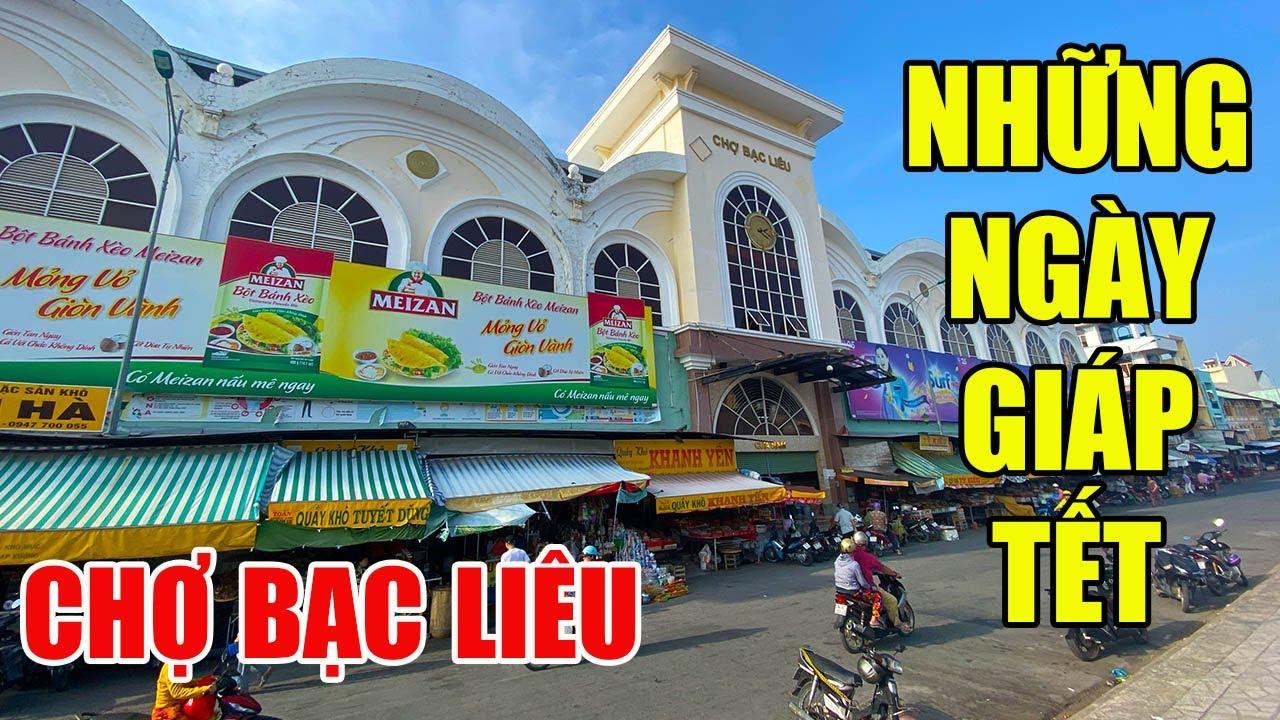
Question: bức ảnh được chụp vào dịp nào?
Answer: bức ảnh được chụp vào những ngày giáp tết